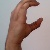
The image shows a hand gesture representing the letter 'C' in Indian Sign Language.